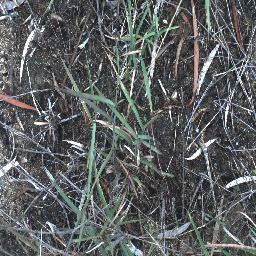
Label: negative